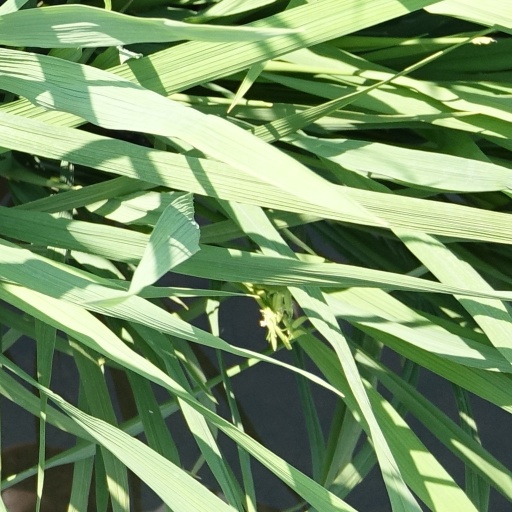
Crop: rice